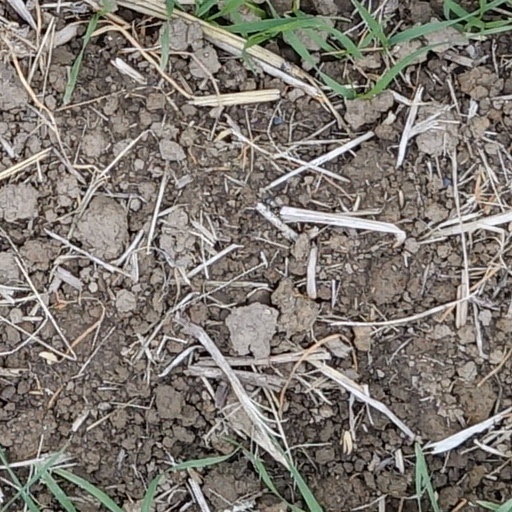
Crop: wheat